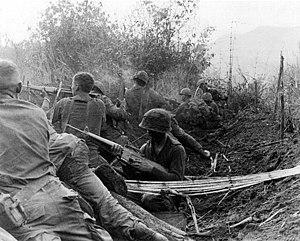
La 101ᵉ division aéroportée US — en anglais 101st Airborne Division — est une division de l'Armée de terre des États-Unis entraînée principalement pour l'assaut aéroporté, puis héliporté.
La guerre de tranchées est une forme de guerre où les combattants s'abritent dans des lignes fortifiées, largement constituées de tranchées, dans lesquelles les soldats sont relativement protégés des armes légères et de l'artillerie. C'est devenu une expression familière pour désigner la guerre de positions, une paralysie du conflit et l'épuisement progressif des forces opposées.